Allegheny River

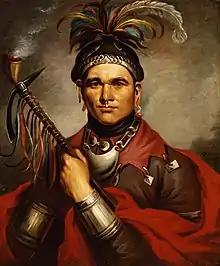
Seneca Chief Cornplanter

Several locks were built in the early 20th century to make the Allegheny River navigable for 72 miles upstream from Pittsburgh to East Brady.